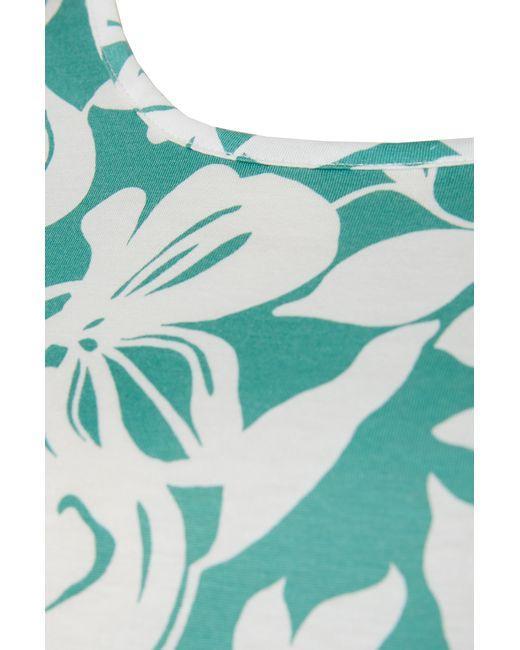
Grüner Damen-Baumwollstoff mit weißem Blumenmuster für Freizeit- und Sommerkleidung